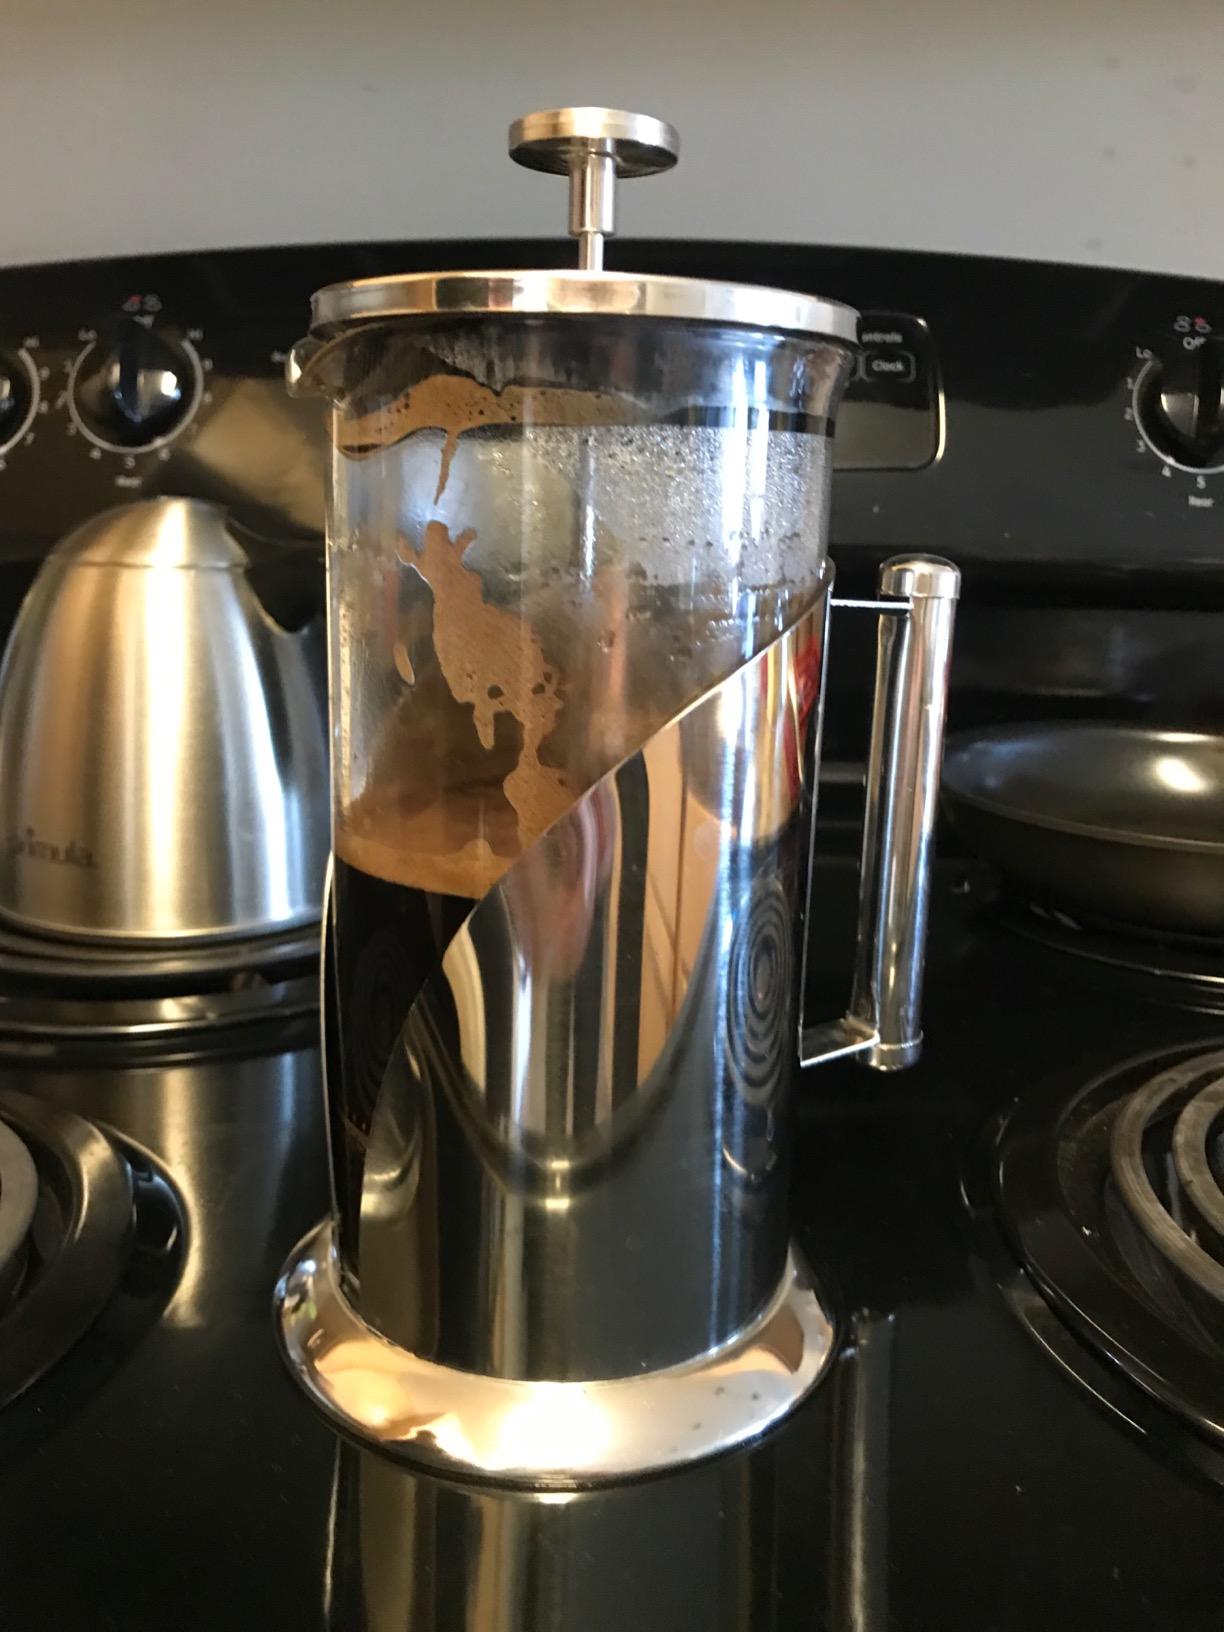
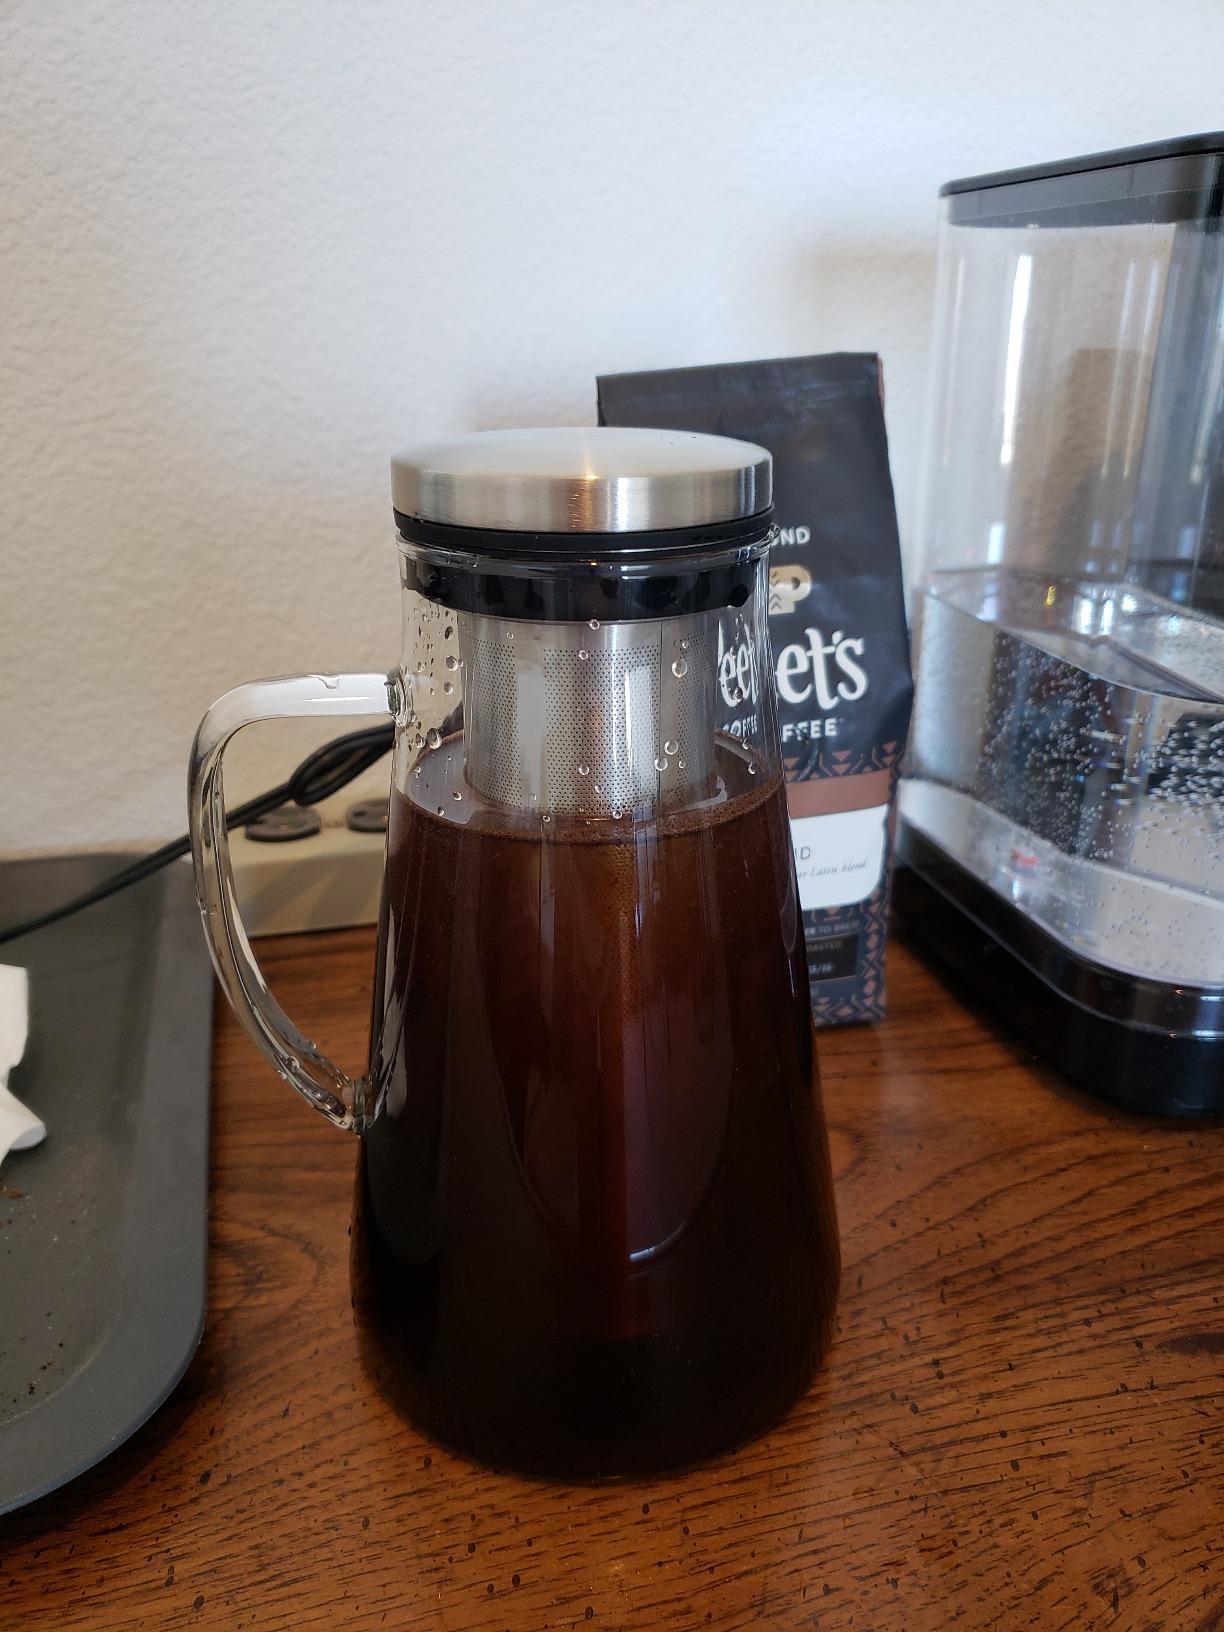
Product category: items_tea
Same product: no